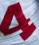
Number: 4